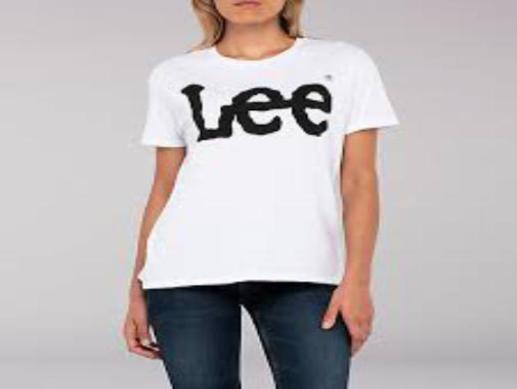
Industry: Clothes